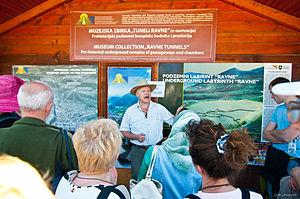
Semir M. Osmanagić, né le 1ᵉʳ juin 1960 dans la région de Zenica, dans ce qui était la république socialiste de Yougoslavie, est le propriétaire d'une usine de métallurgie à Houston, aux États-Unis, et le fondateur et président de la Bosnian Pyramid of the Sun Foundation. Fouilleur amateur, il a un doctorat en sciences sociales de l'université de Sarajevo portant sur la civilisation Maya. Il réside actuellement à Sarajevo.